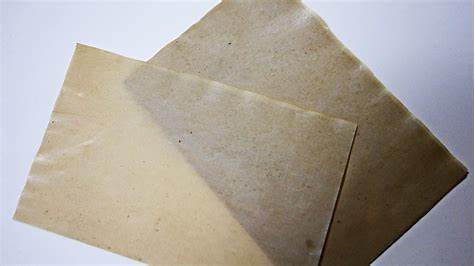
Waste category: paper